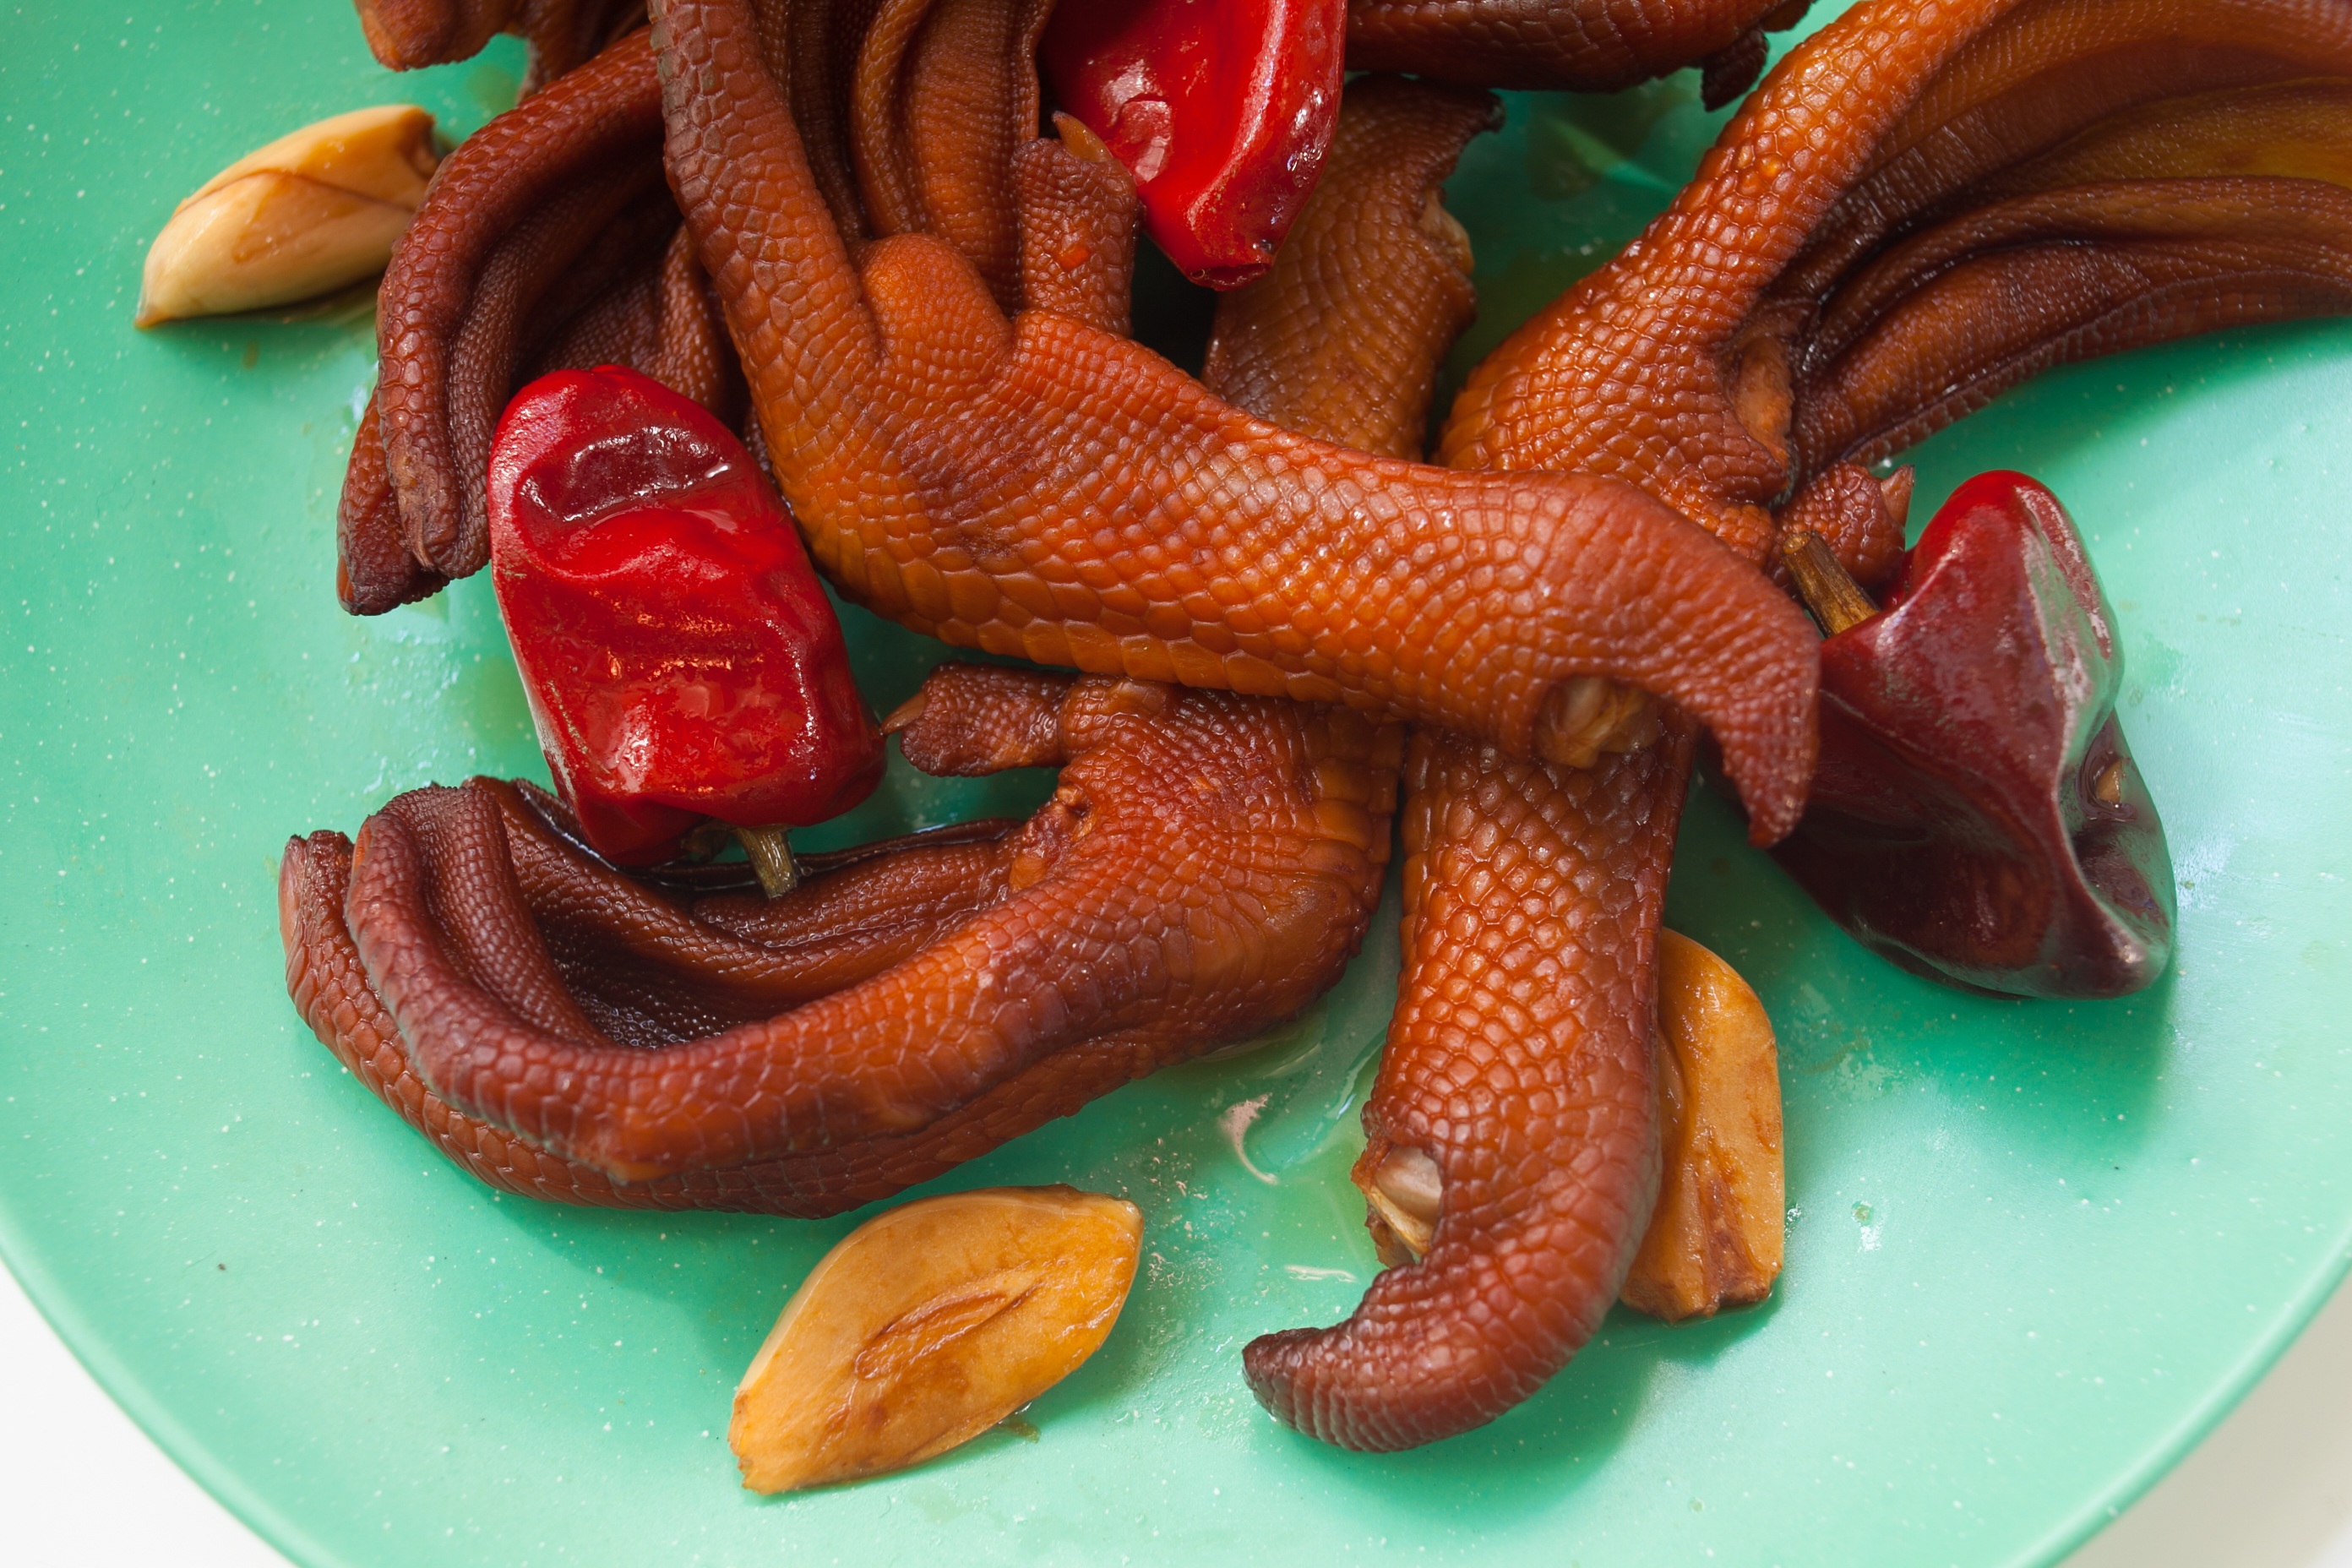
garlic, reptile, snack, sauce, red pepper, serpent, duck feet